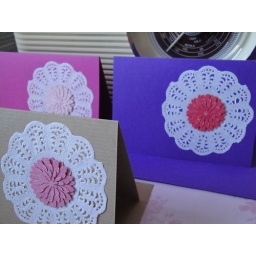
Super cute cards decorated with white paper doilies and pink paper pom poms.Available to buy in my etsy shop.